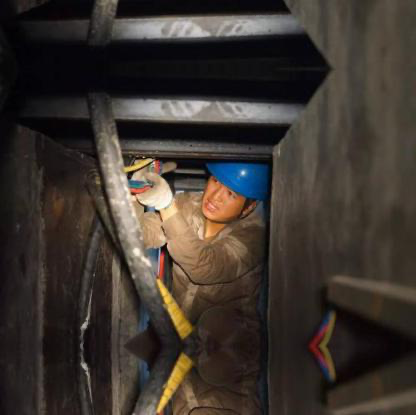
Objects in the image:
label: helmet